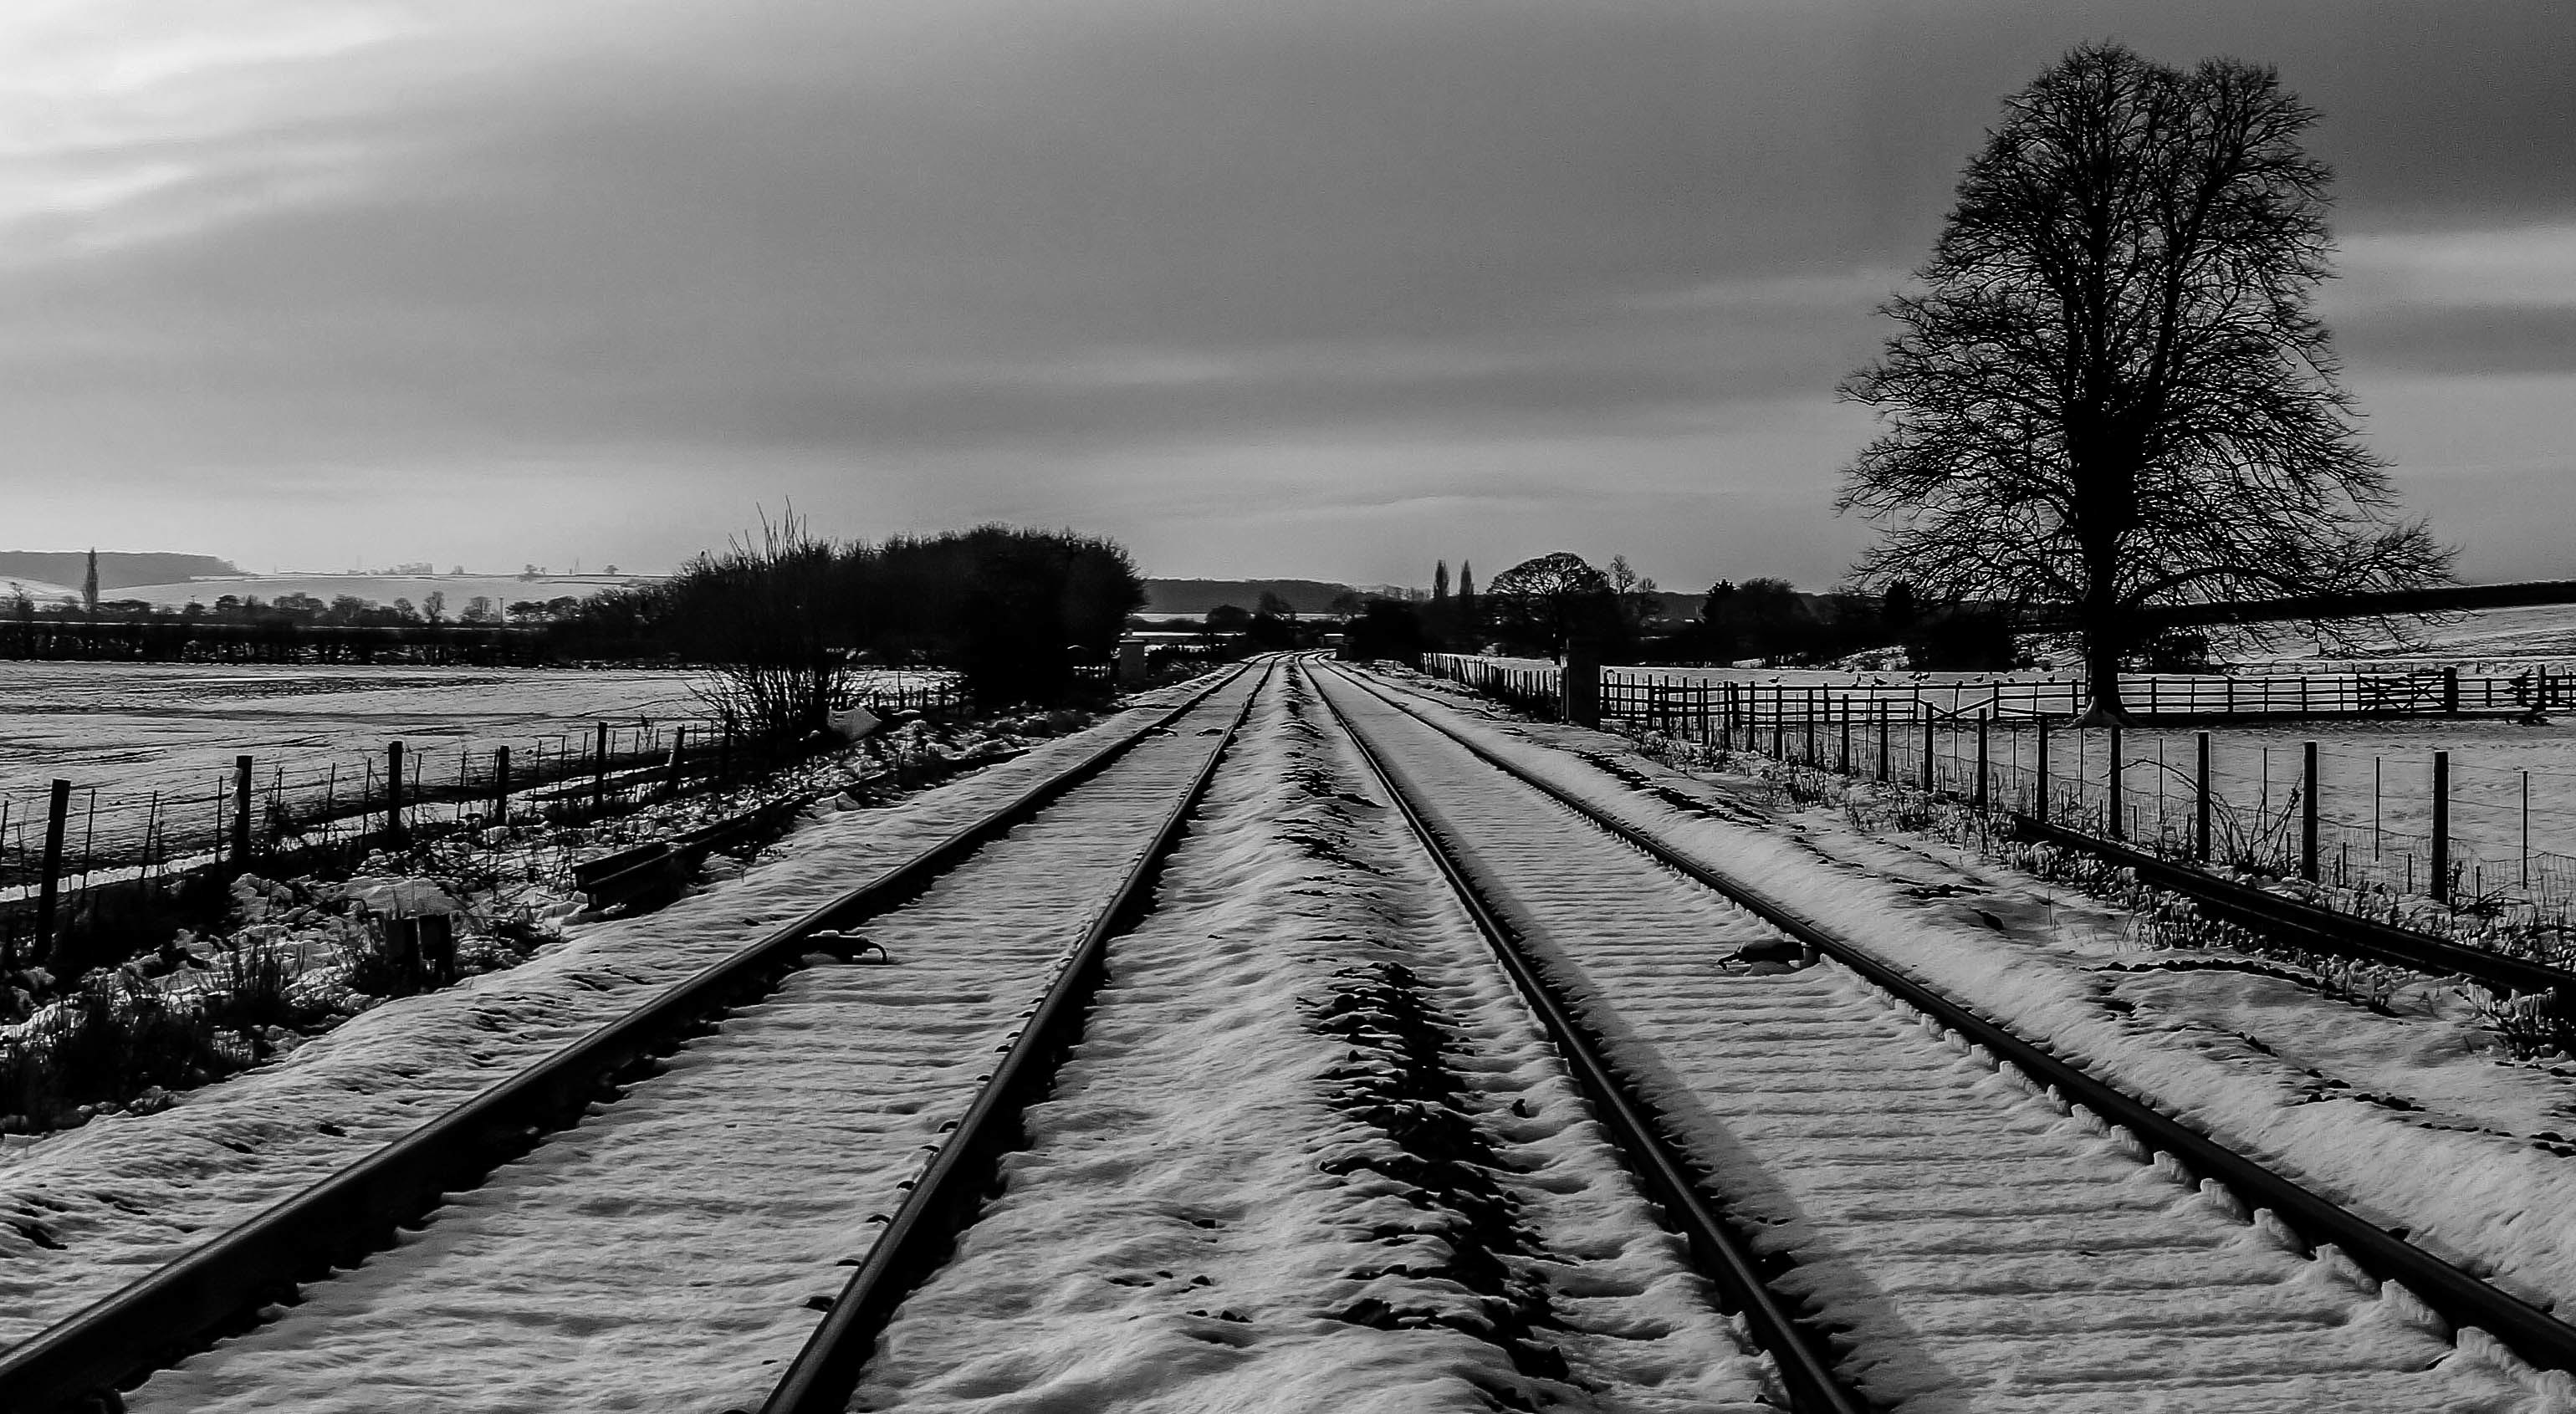
tree, horizon, snow, winter, cloud, black and white, sky, sun, track, white, field, cloudy, rail, train, transport, line, vehicle, black, monochrome, christmas, trees, bw, sunny, lines, clouds, fields, noir, blanc, shape, bn, leading, rail transport, monochrome photography